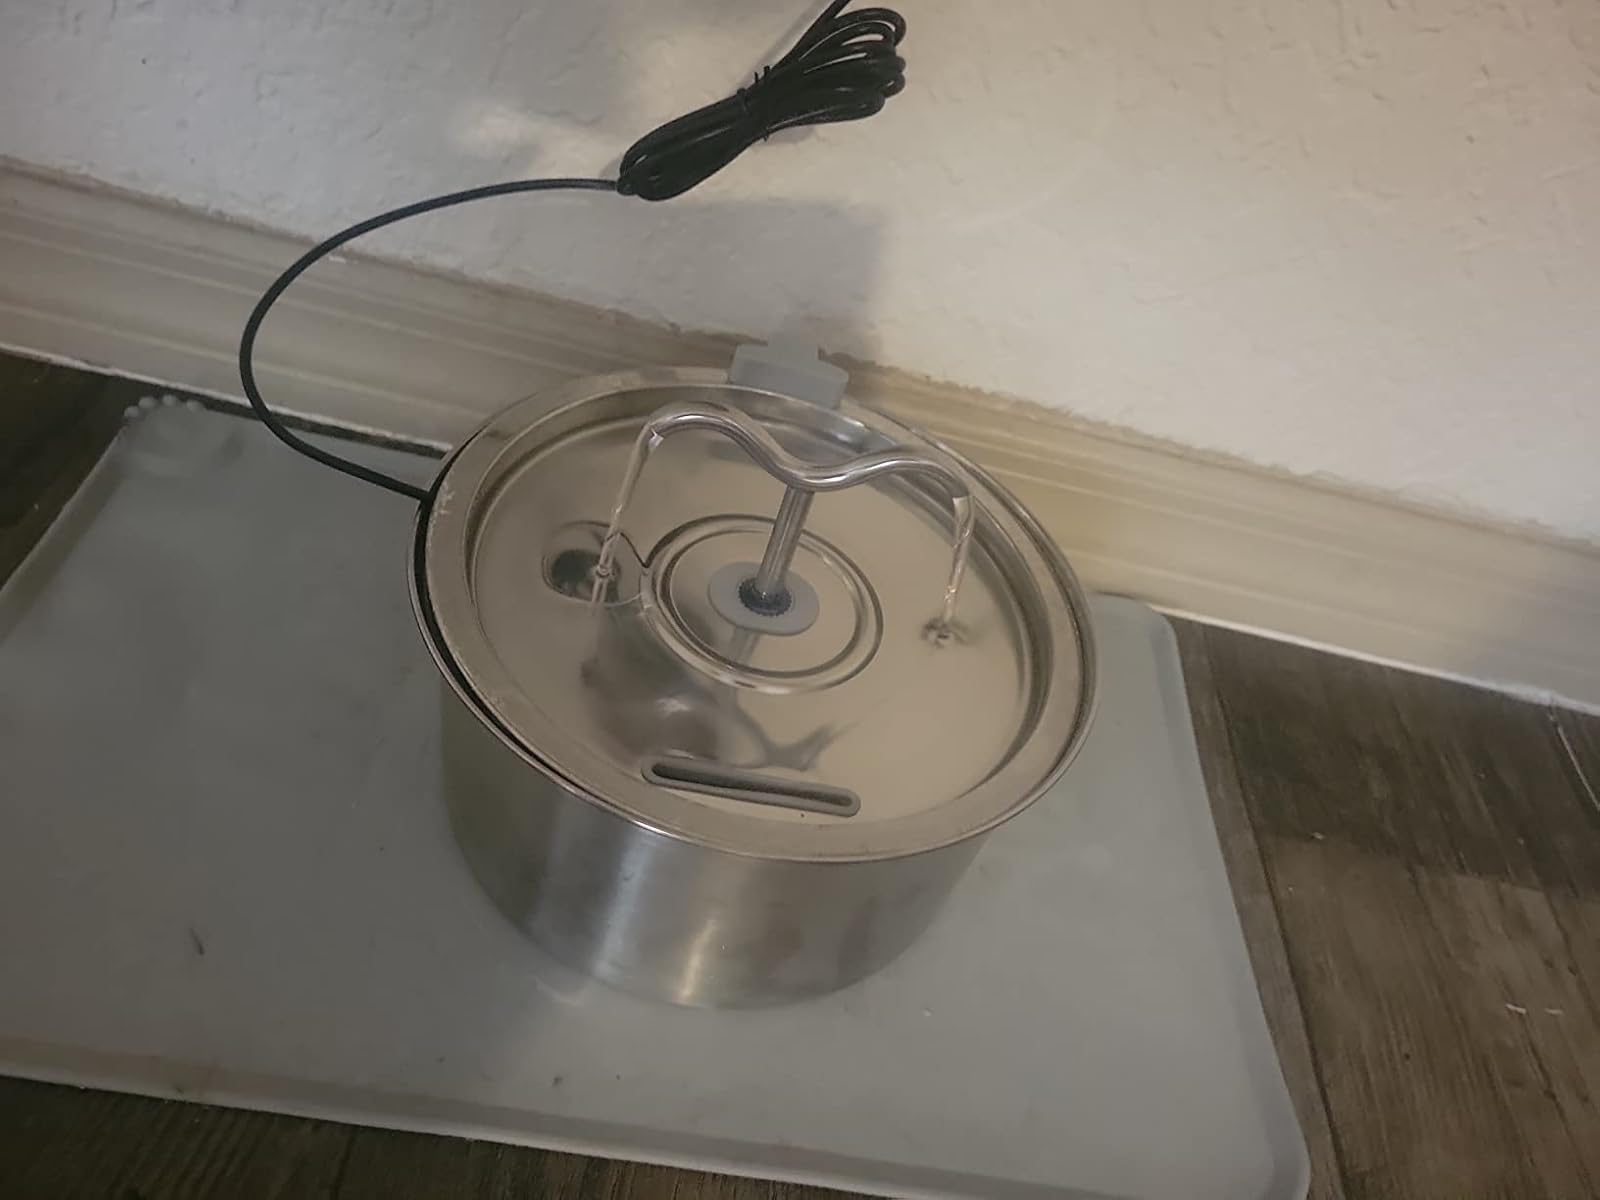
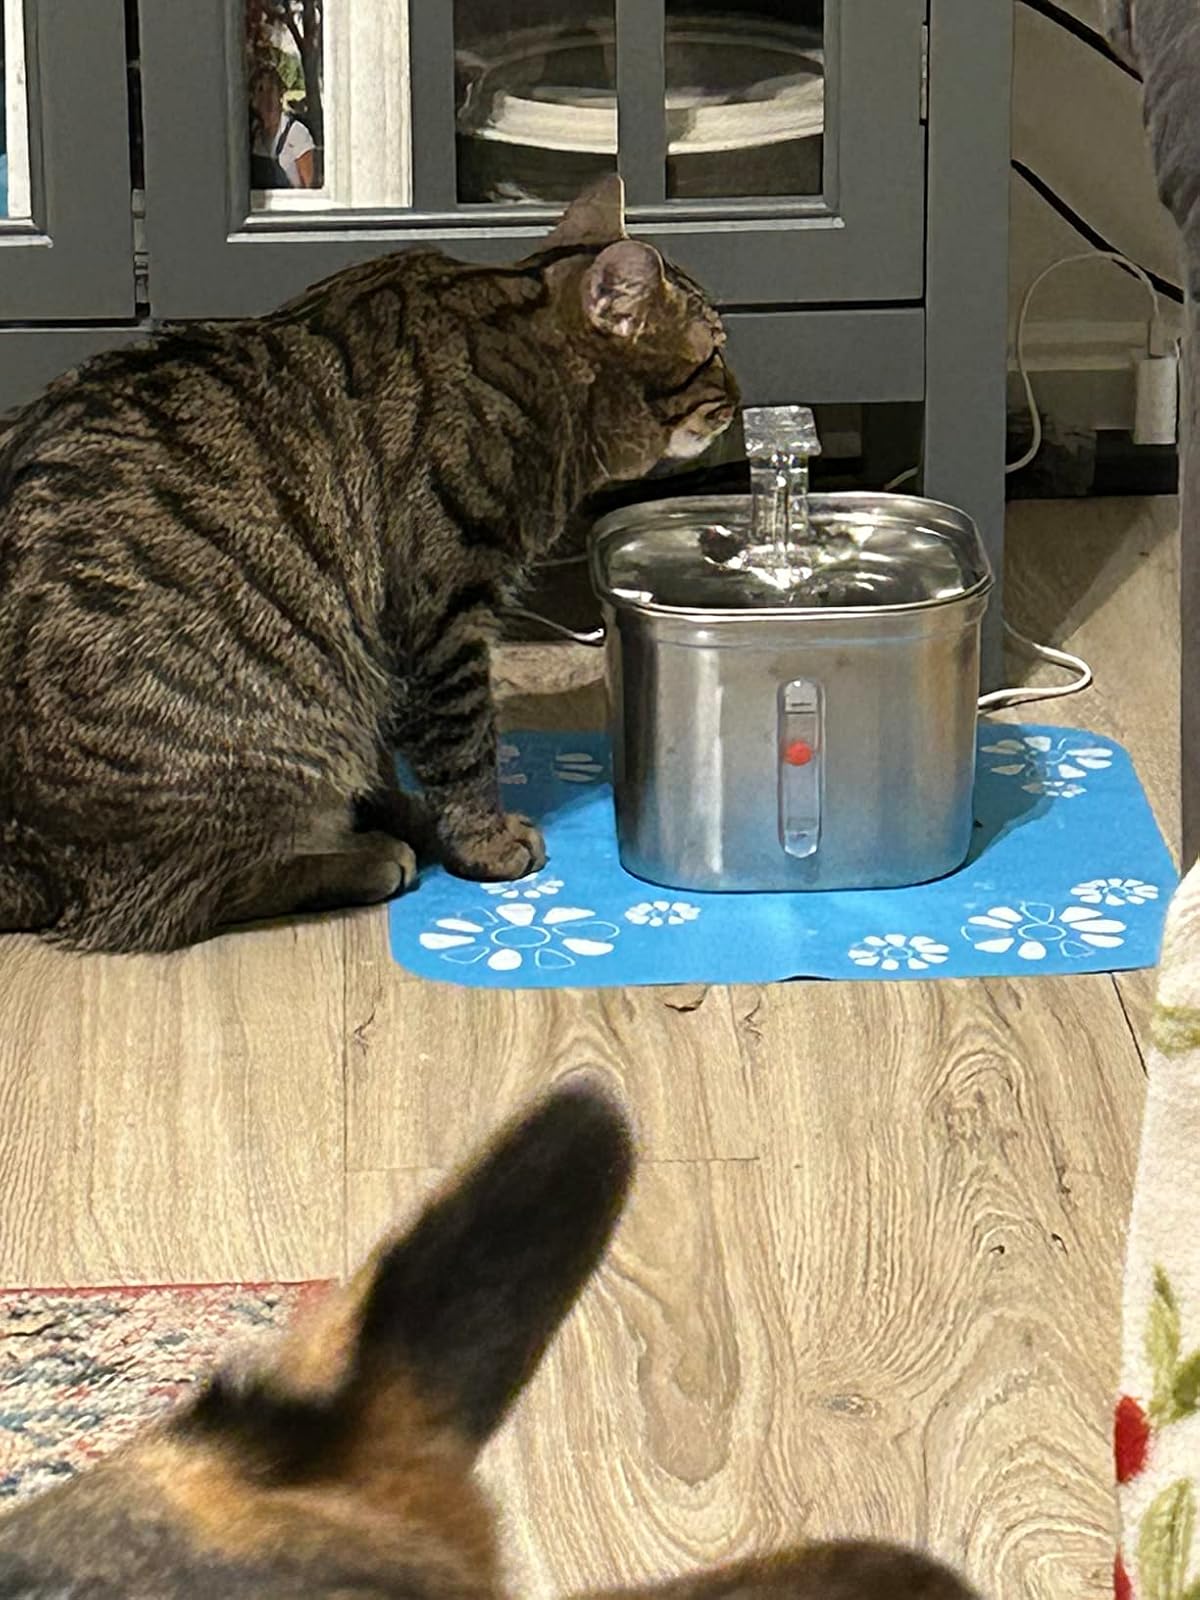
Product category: items_bowl
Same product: no